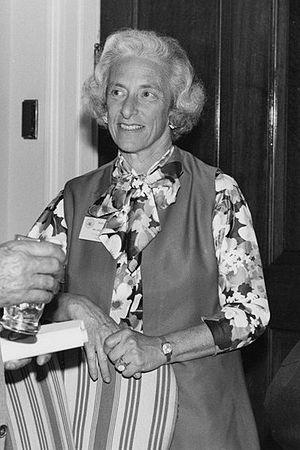
Barbara Wertheim Tuchman est une historienne américaine. Elle doit sa notoriété à The Guns of August, l'histoire du prologue de la Première Guerre mondiale, qui obtint le prix Pulitzer de l'essai en 1963. Elle a aussi reçu le prix Pulitzer de l'essai pour Stilwell and the American Experience in China: 1911-1945, une biographie du général Joseph Stilwell.